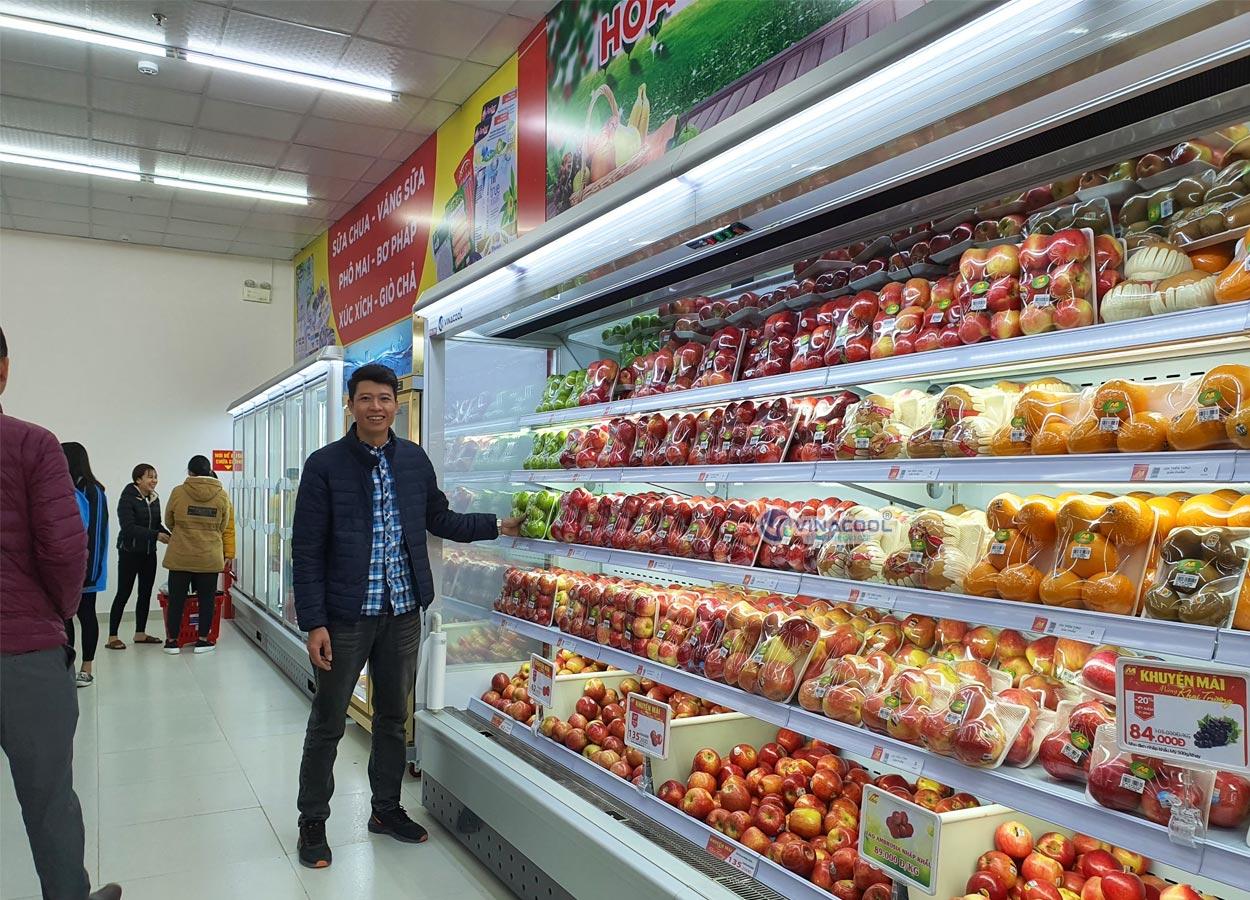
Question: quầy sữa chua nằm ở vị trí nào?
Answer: quầy sữa chua nằm ngay cạnh quầy trái cây